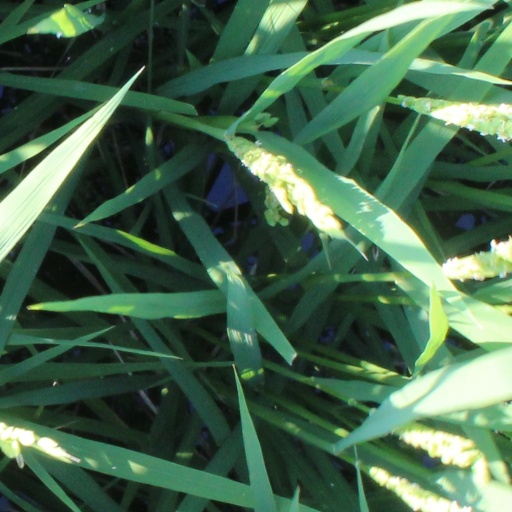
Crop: rice